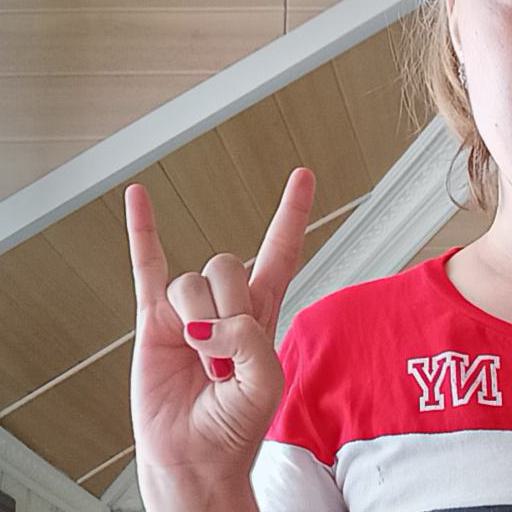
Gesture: rock